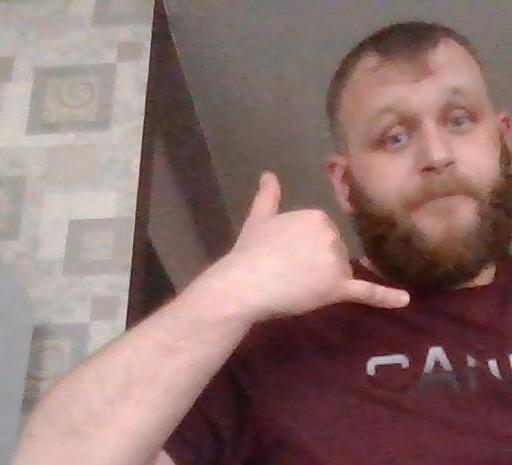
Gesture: call